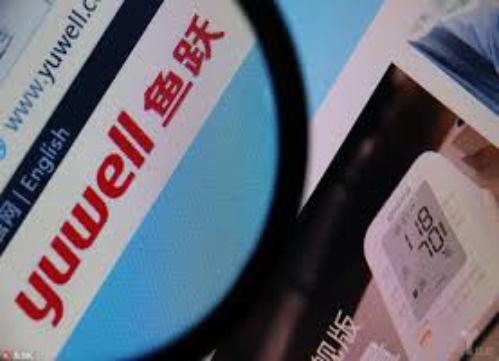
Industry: Medical